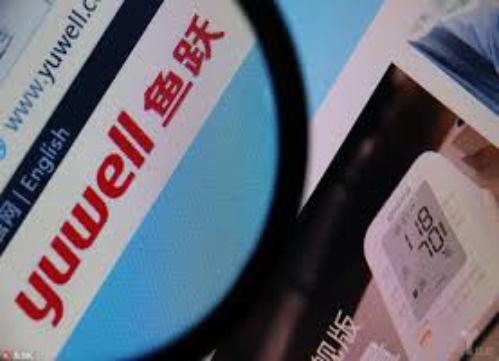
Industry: Medical